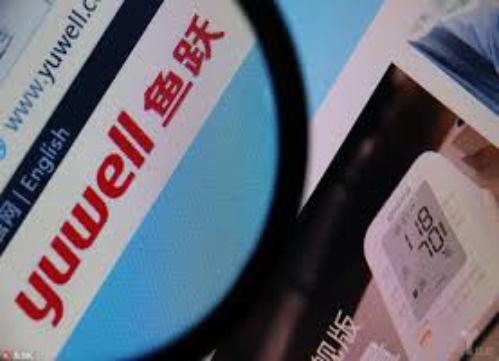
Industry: Medical